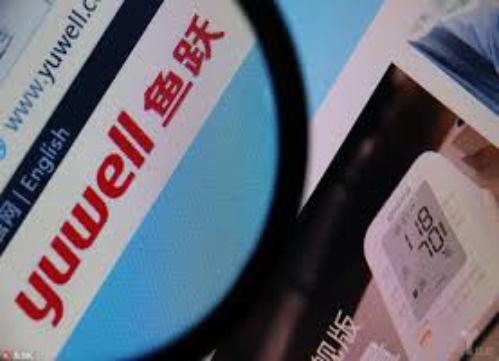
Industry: Medical